Burleigh Heads, Queensland

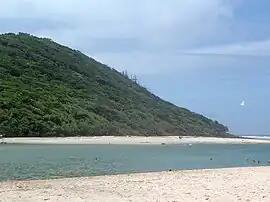
Burleigh Heads and Tallebudgera Creek from south of the headland

The northern section of Burleigh Beach appears to have been subdivided by the mid-1950s, but was the site of extensive sand mining in the following decades. The broad beachfront park is a legacy of that activity.